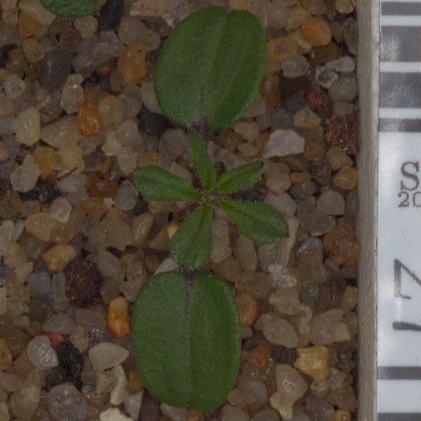
Label: cleavers